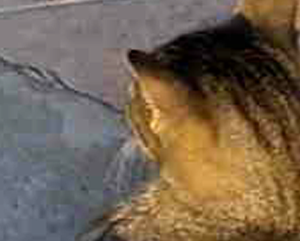
Le terme macrobloc désigne deux notions :